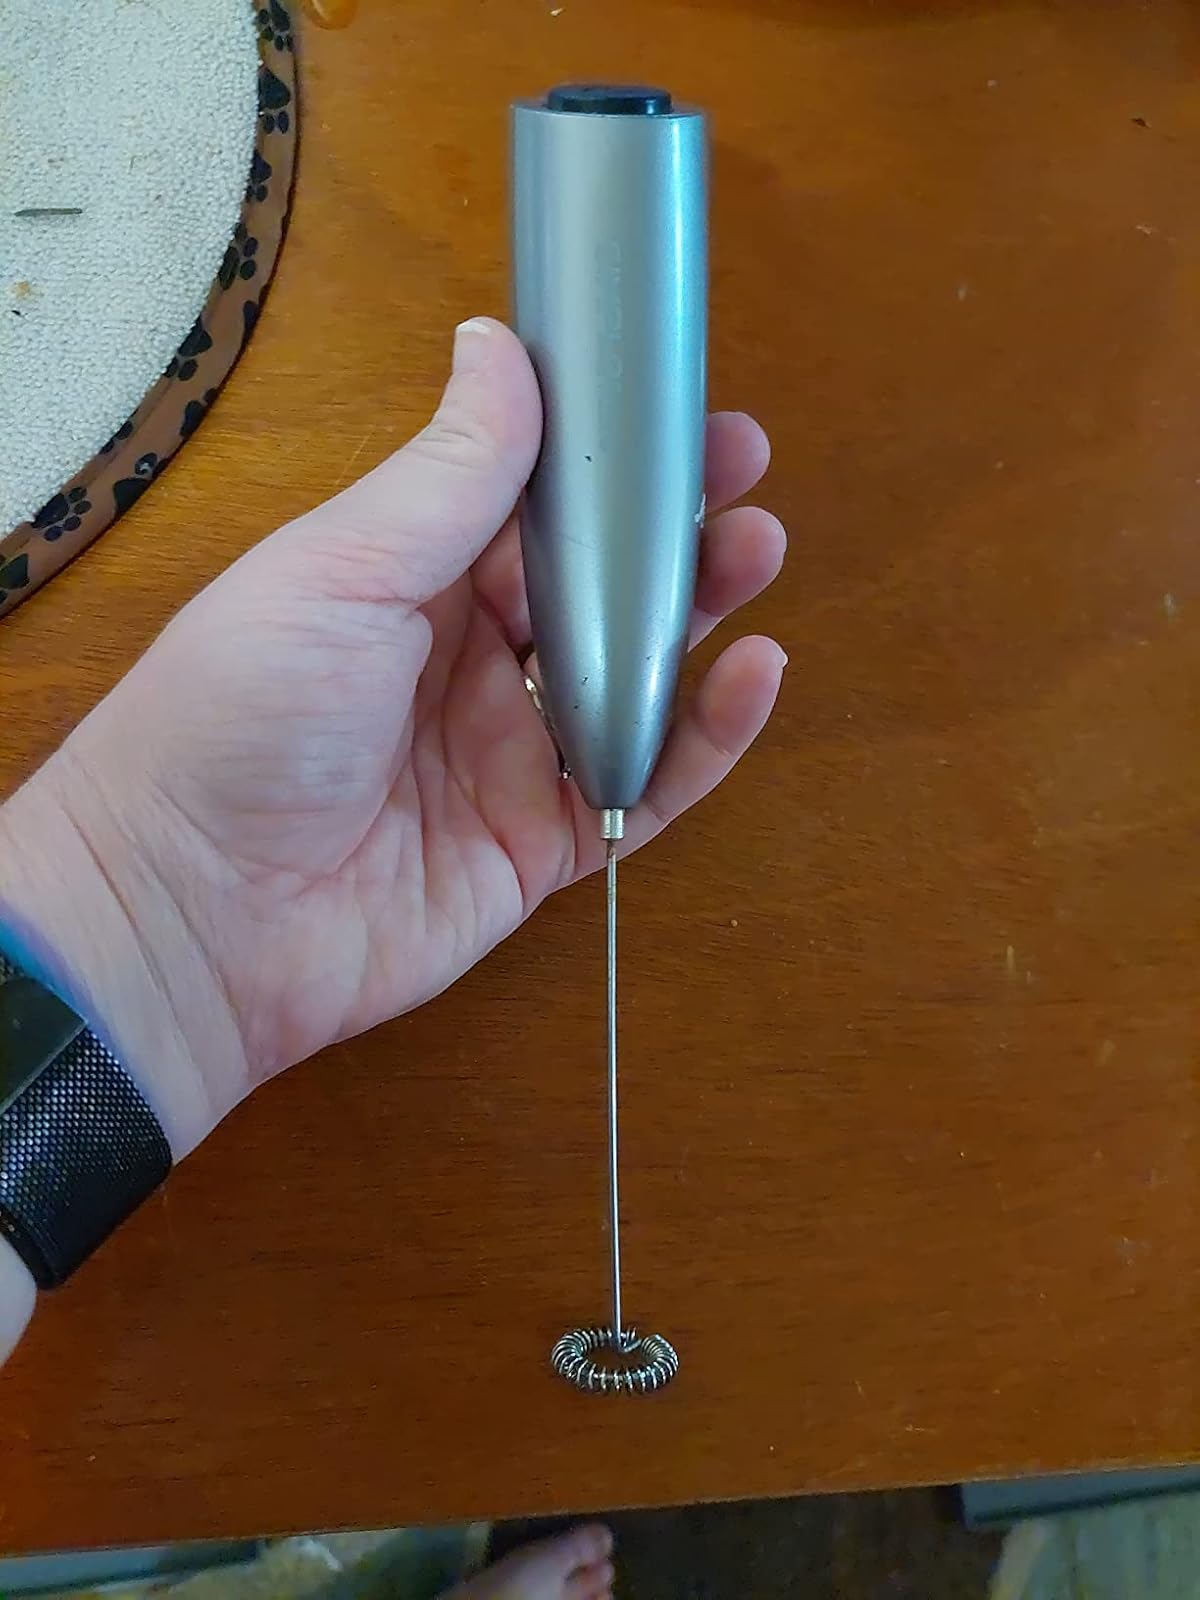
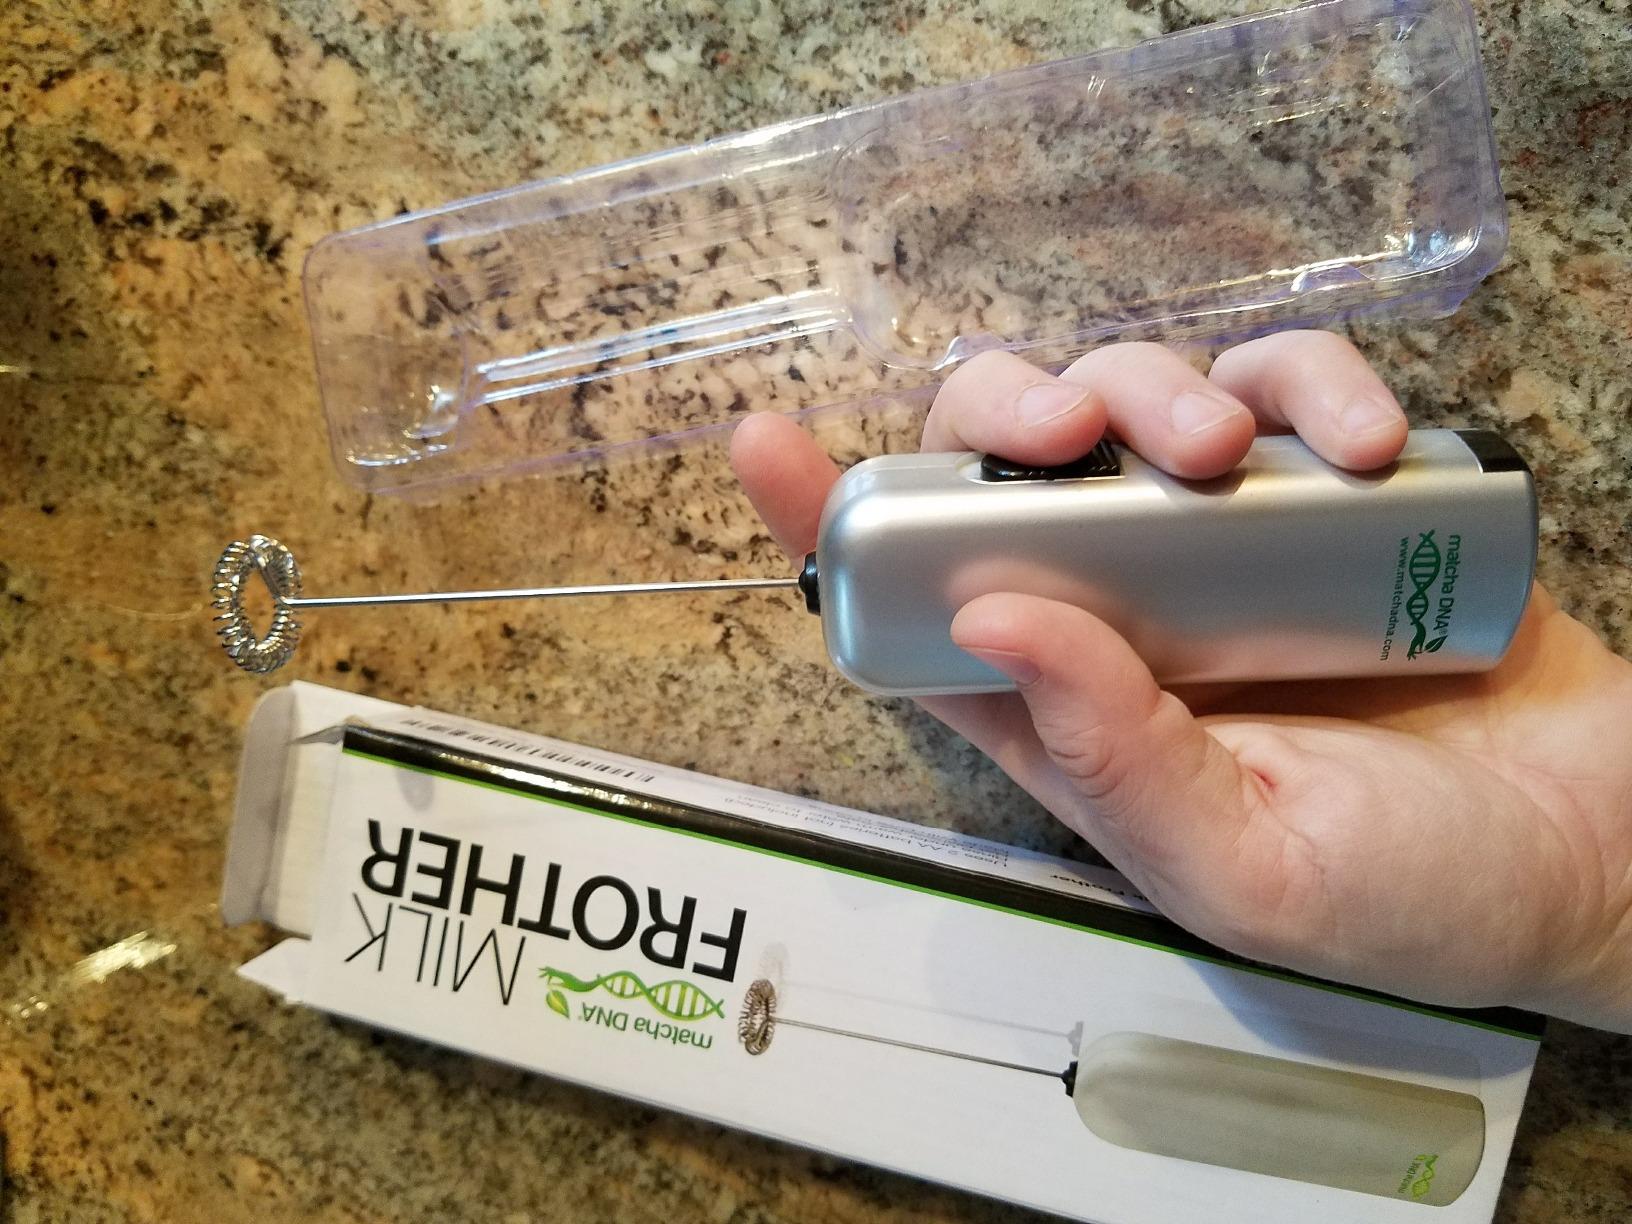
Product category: items_mixer
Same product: no